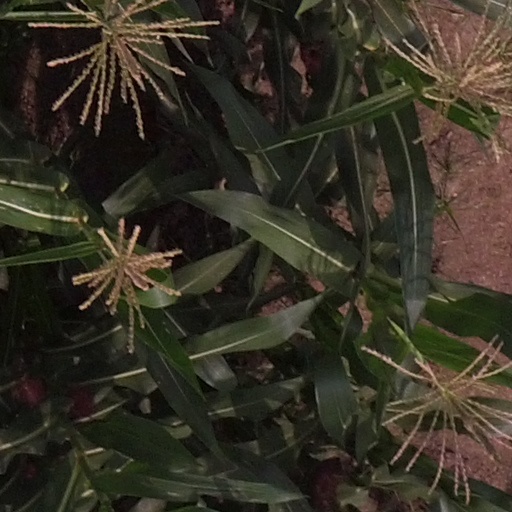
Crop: maize; corn